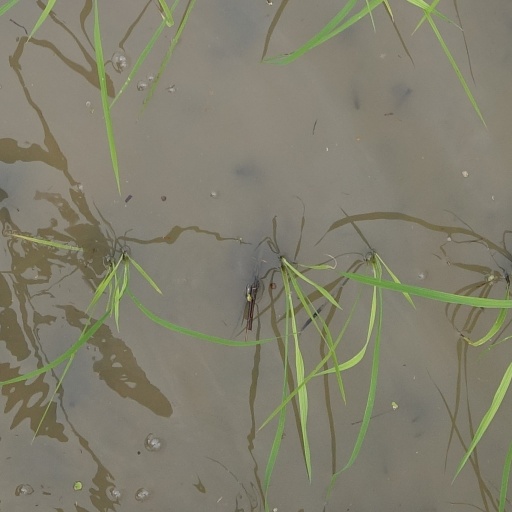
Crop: rice